Kangryong Field

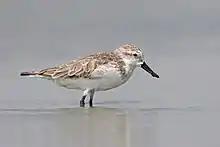
The site is important for spoon-billed sandpipers as passage migrants

Kangryong Field(강령흰두루미살이터) is a 1200 ha wetland site in South Hwanghae Province of North Korea. It has been identified by BirdLife International as an Important Bird Area (IBA) because it supports populations of Oriental storks, black-faced spoonbills, Chinese egrets, red-crowned cranes and spoon-billed sandpipers.